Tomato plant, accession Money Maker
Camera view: bottom (45 deg); turntable rotation: 150 degrees
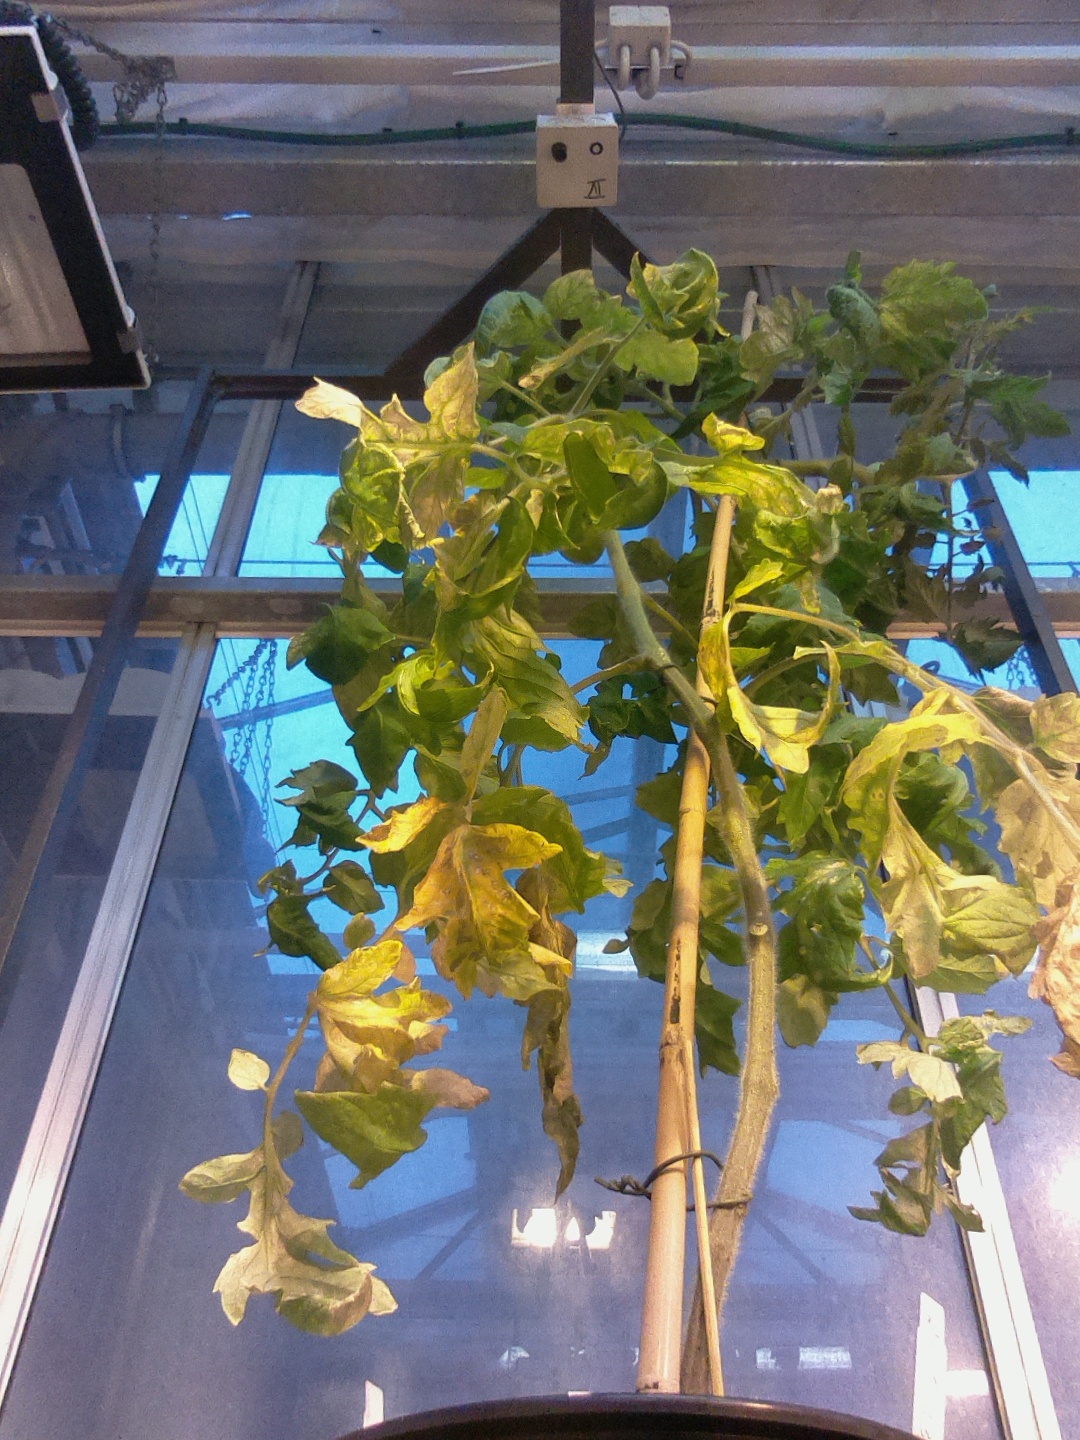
BBCH growth stage 82: 20%-30% of fruits show typical fully ripe color